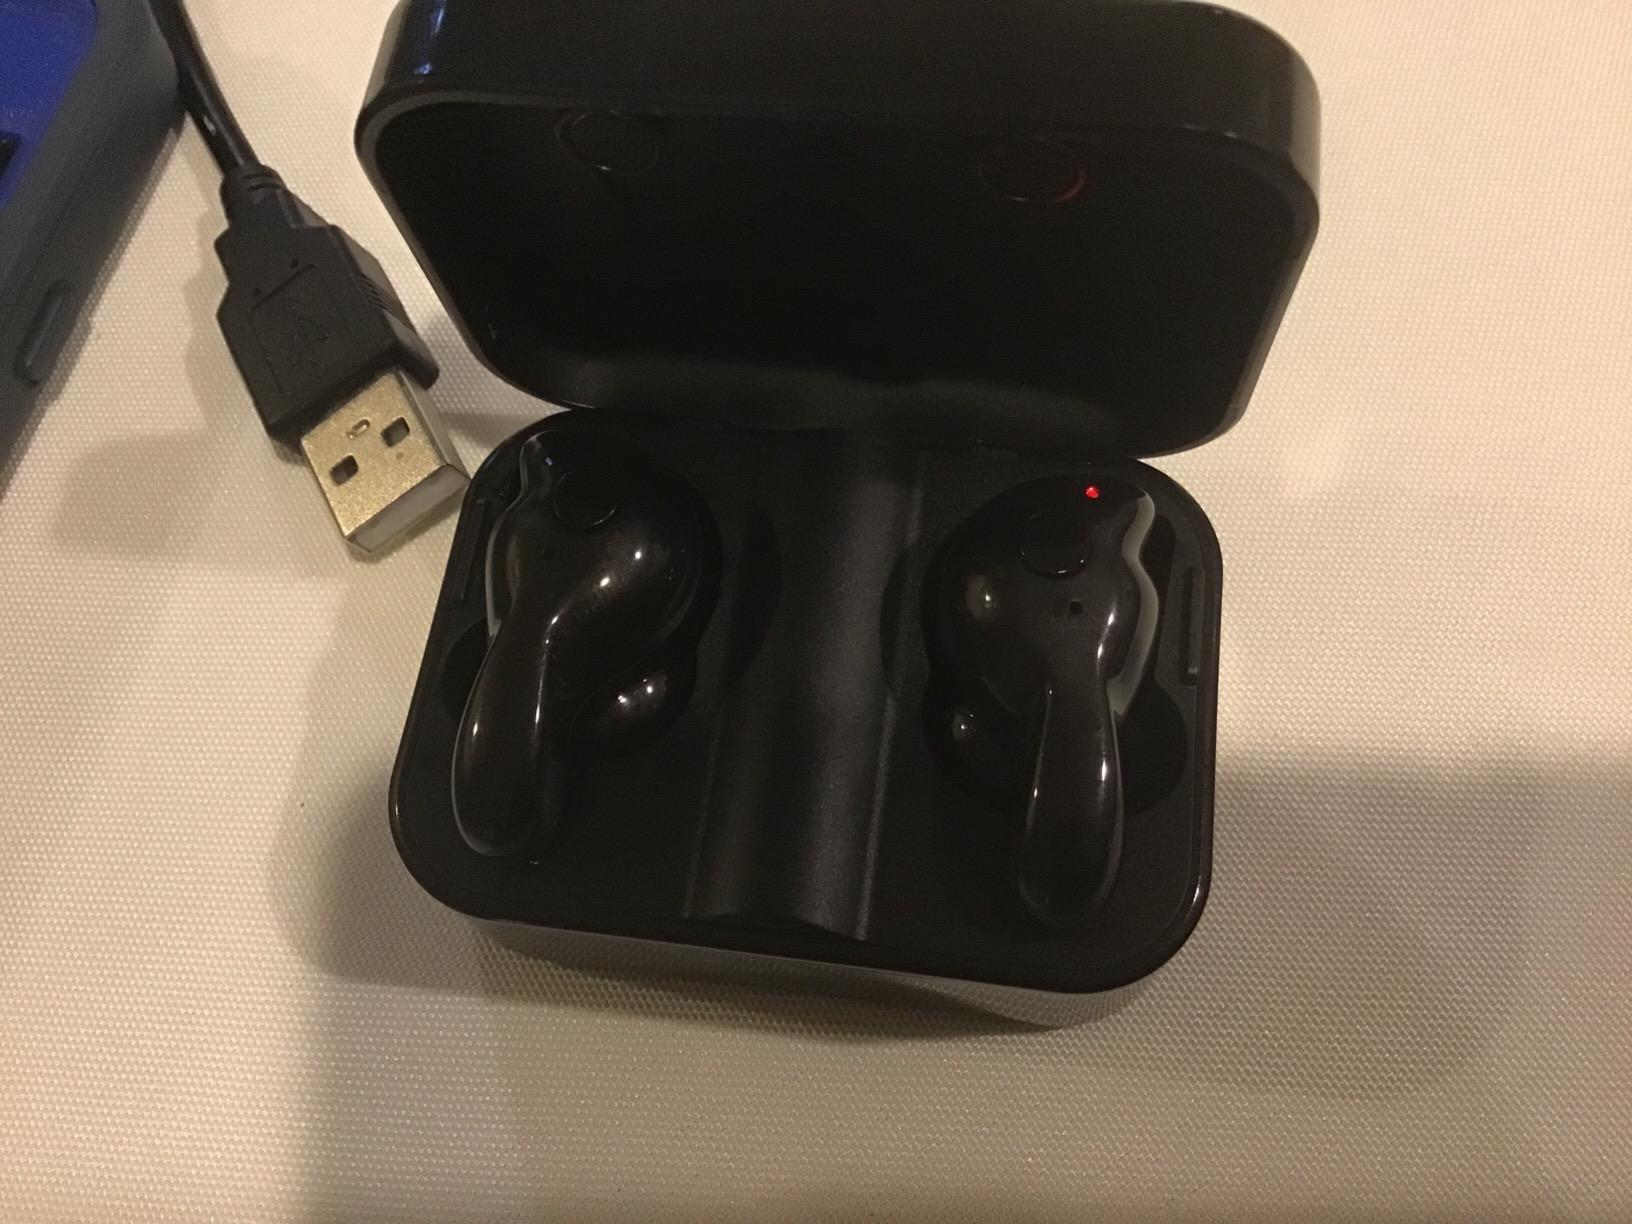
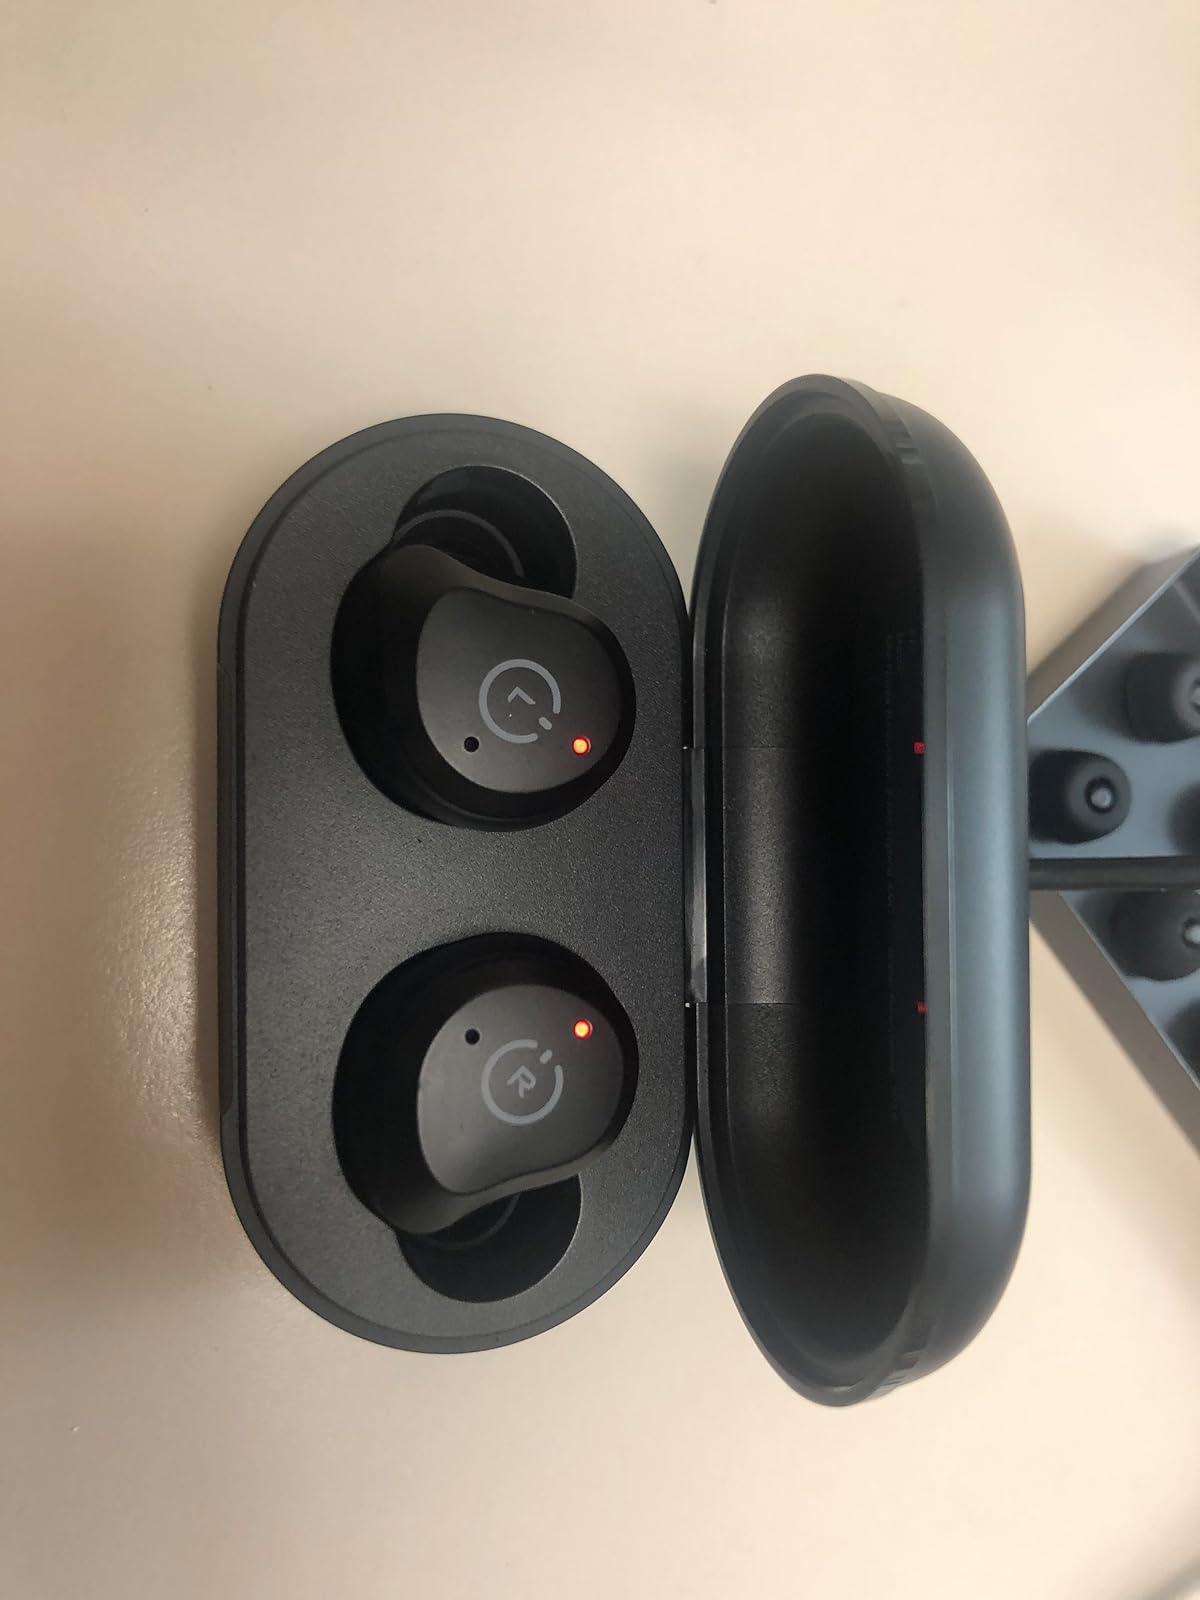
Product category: earbuds
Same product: no